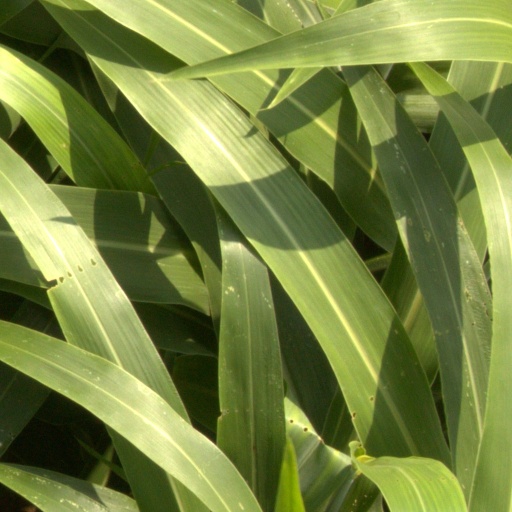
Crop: sorghum